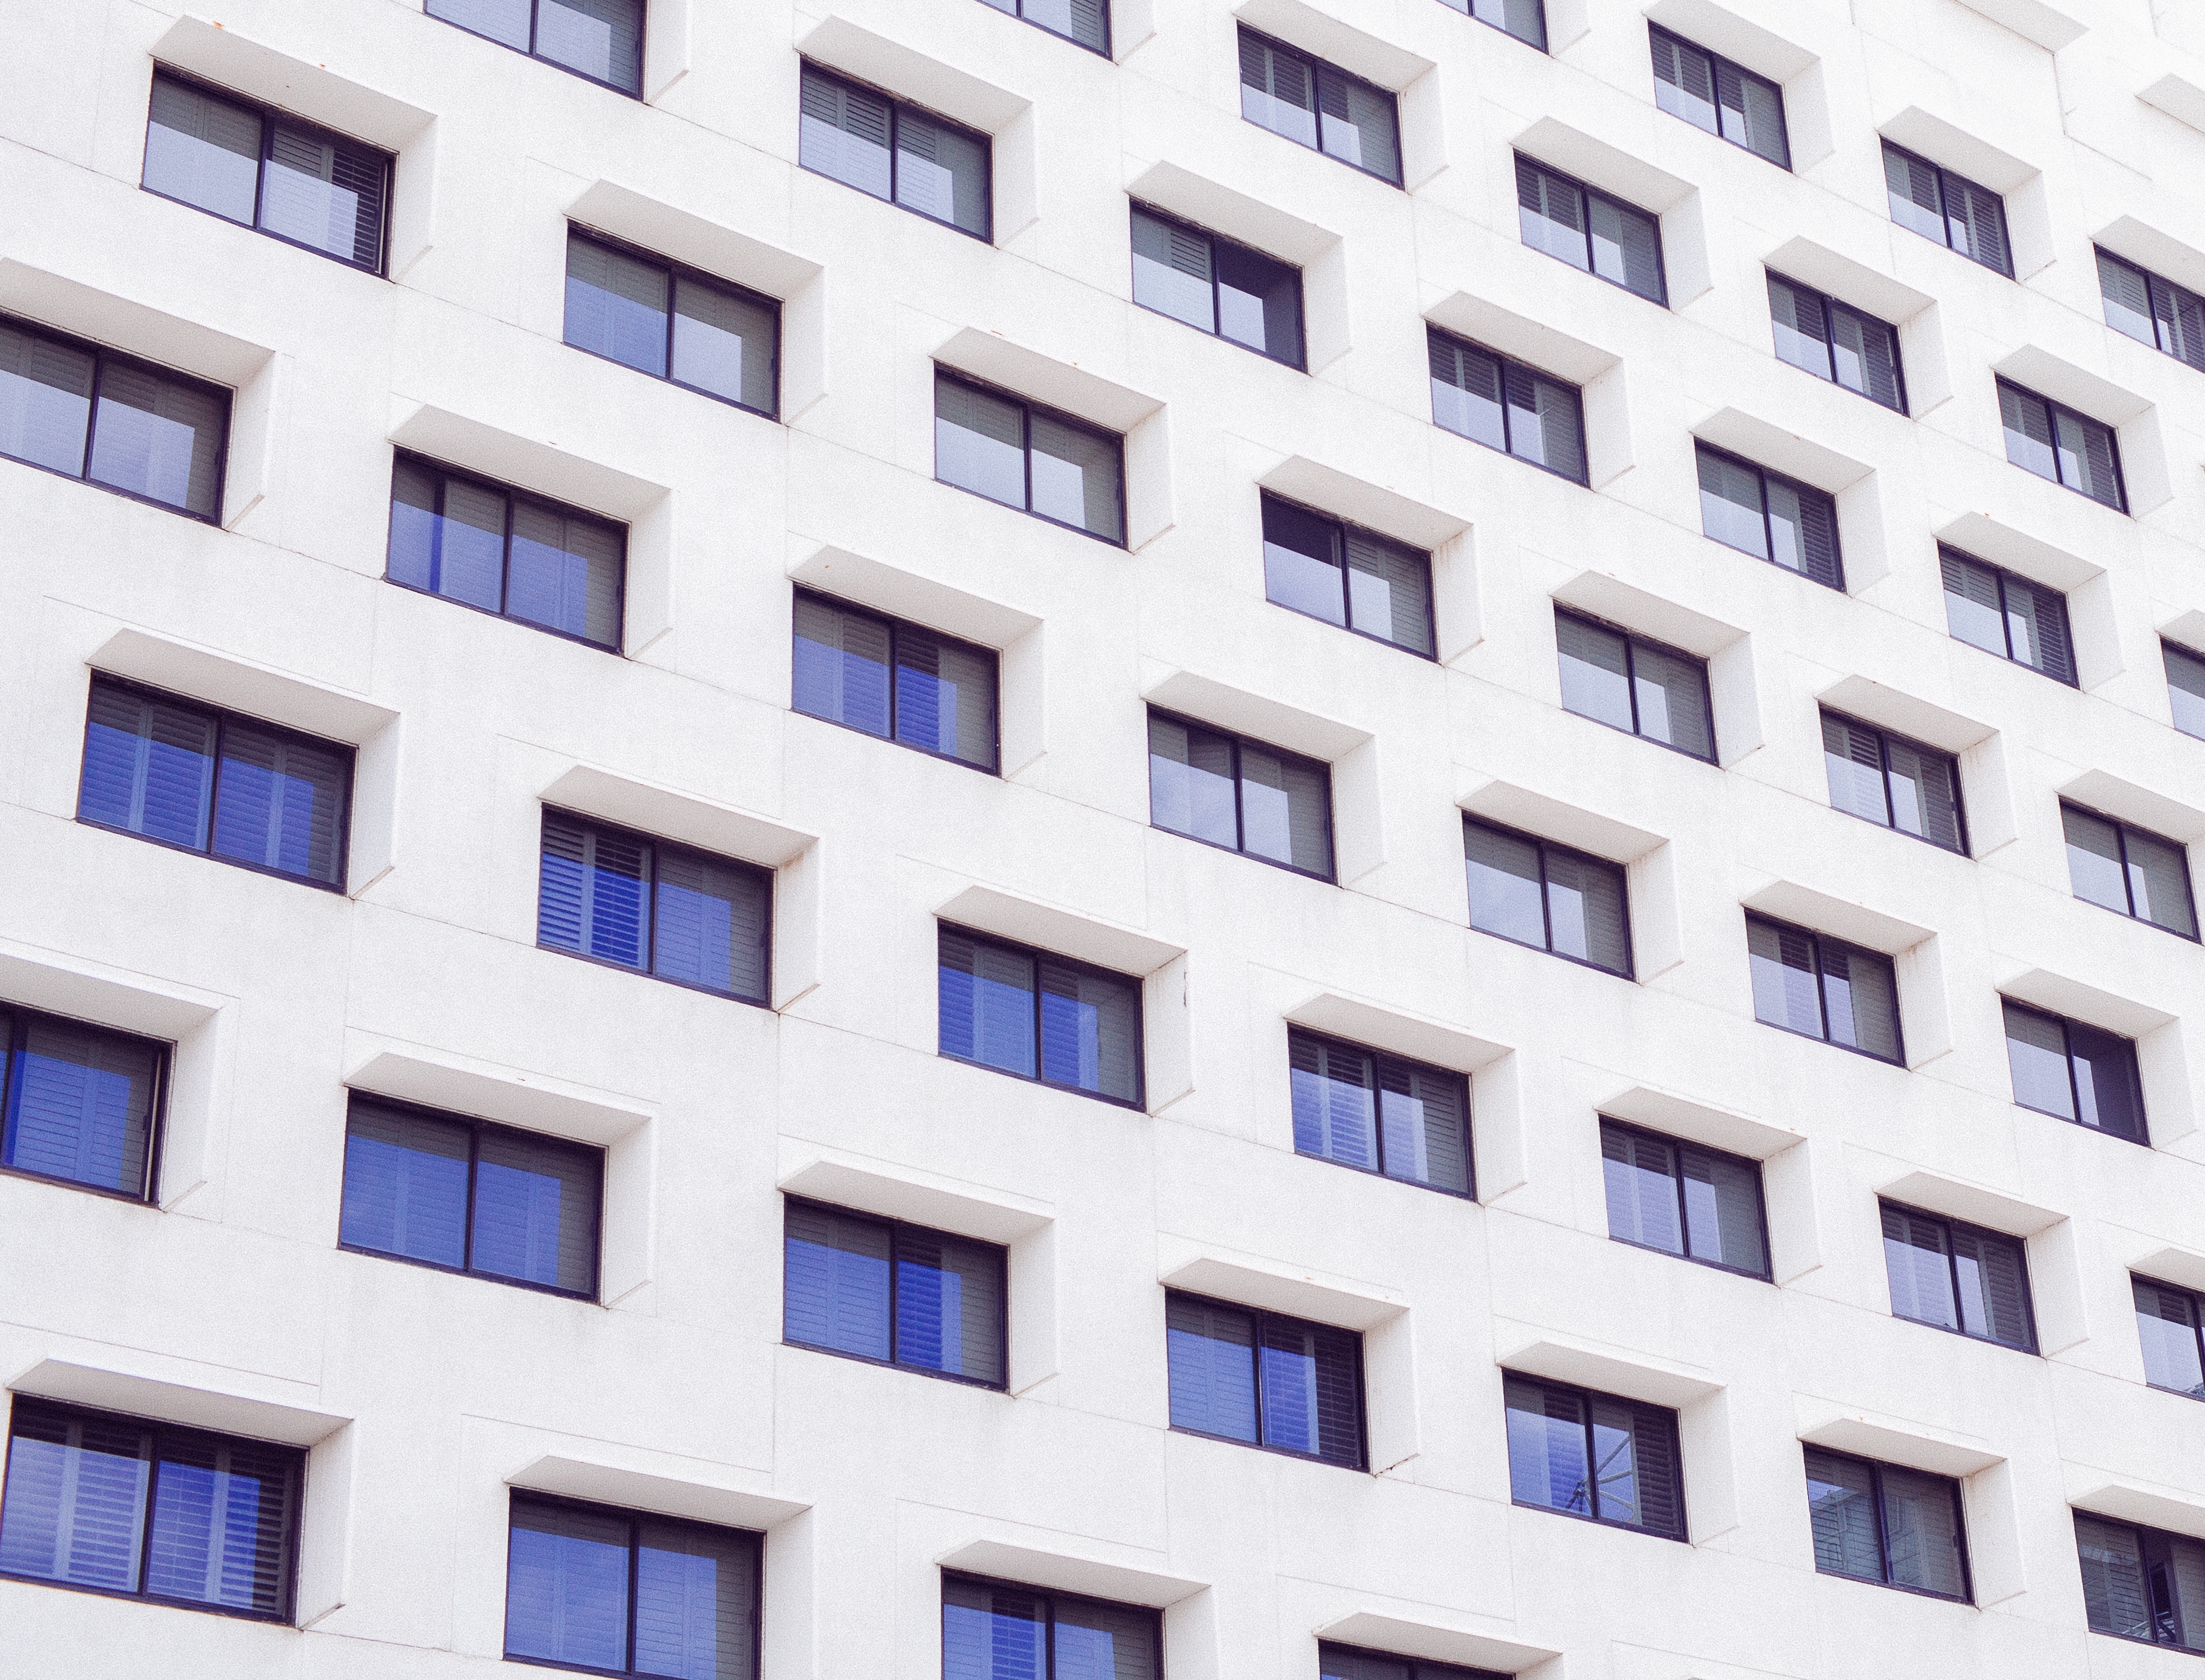
architecture, window, building, urban, facade, property, apartment, tower block, condominium, neighbourhood, residential area